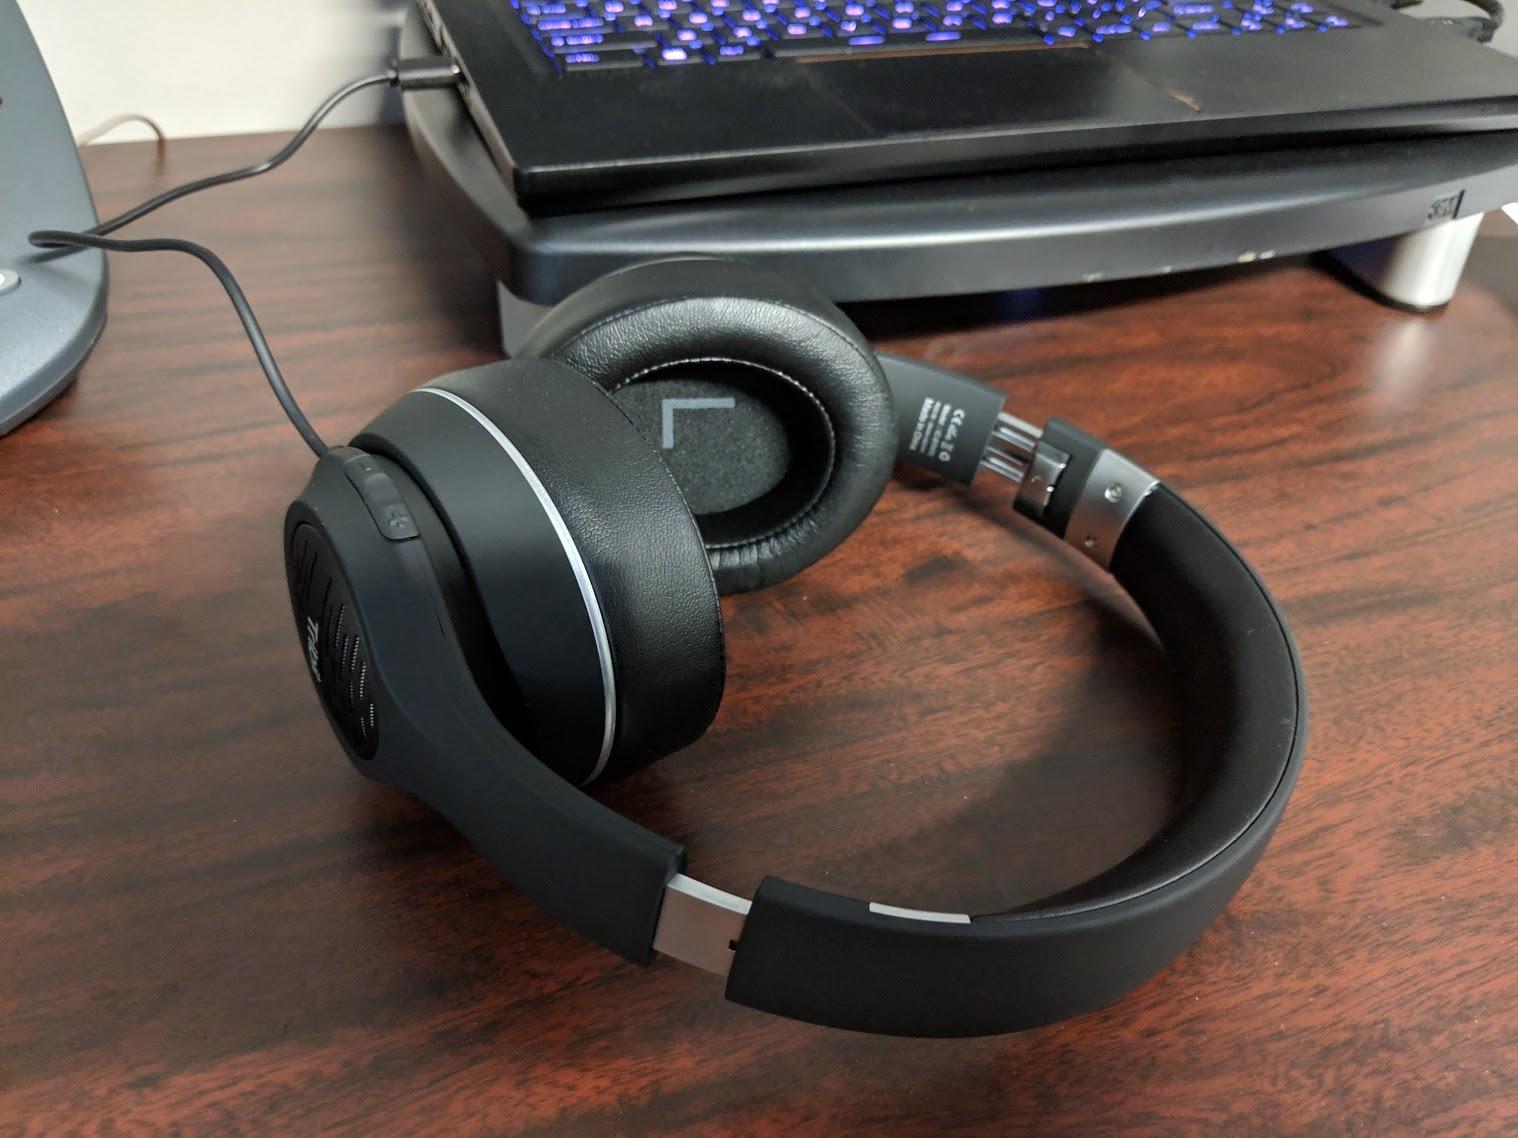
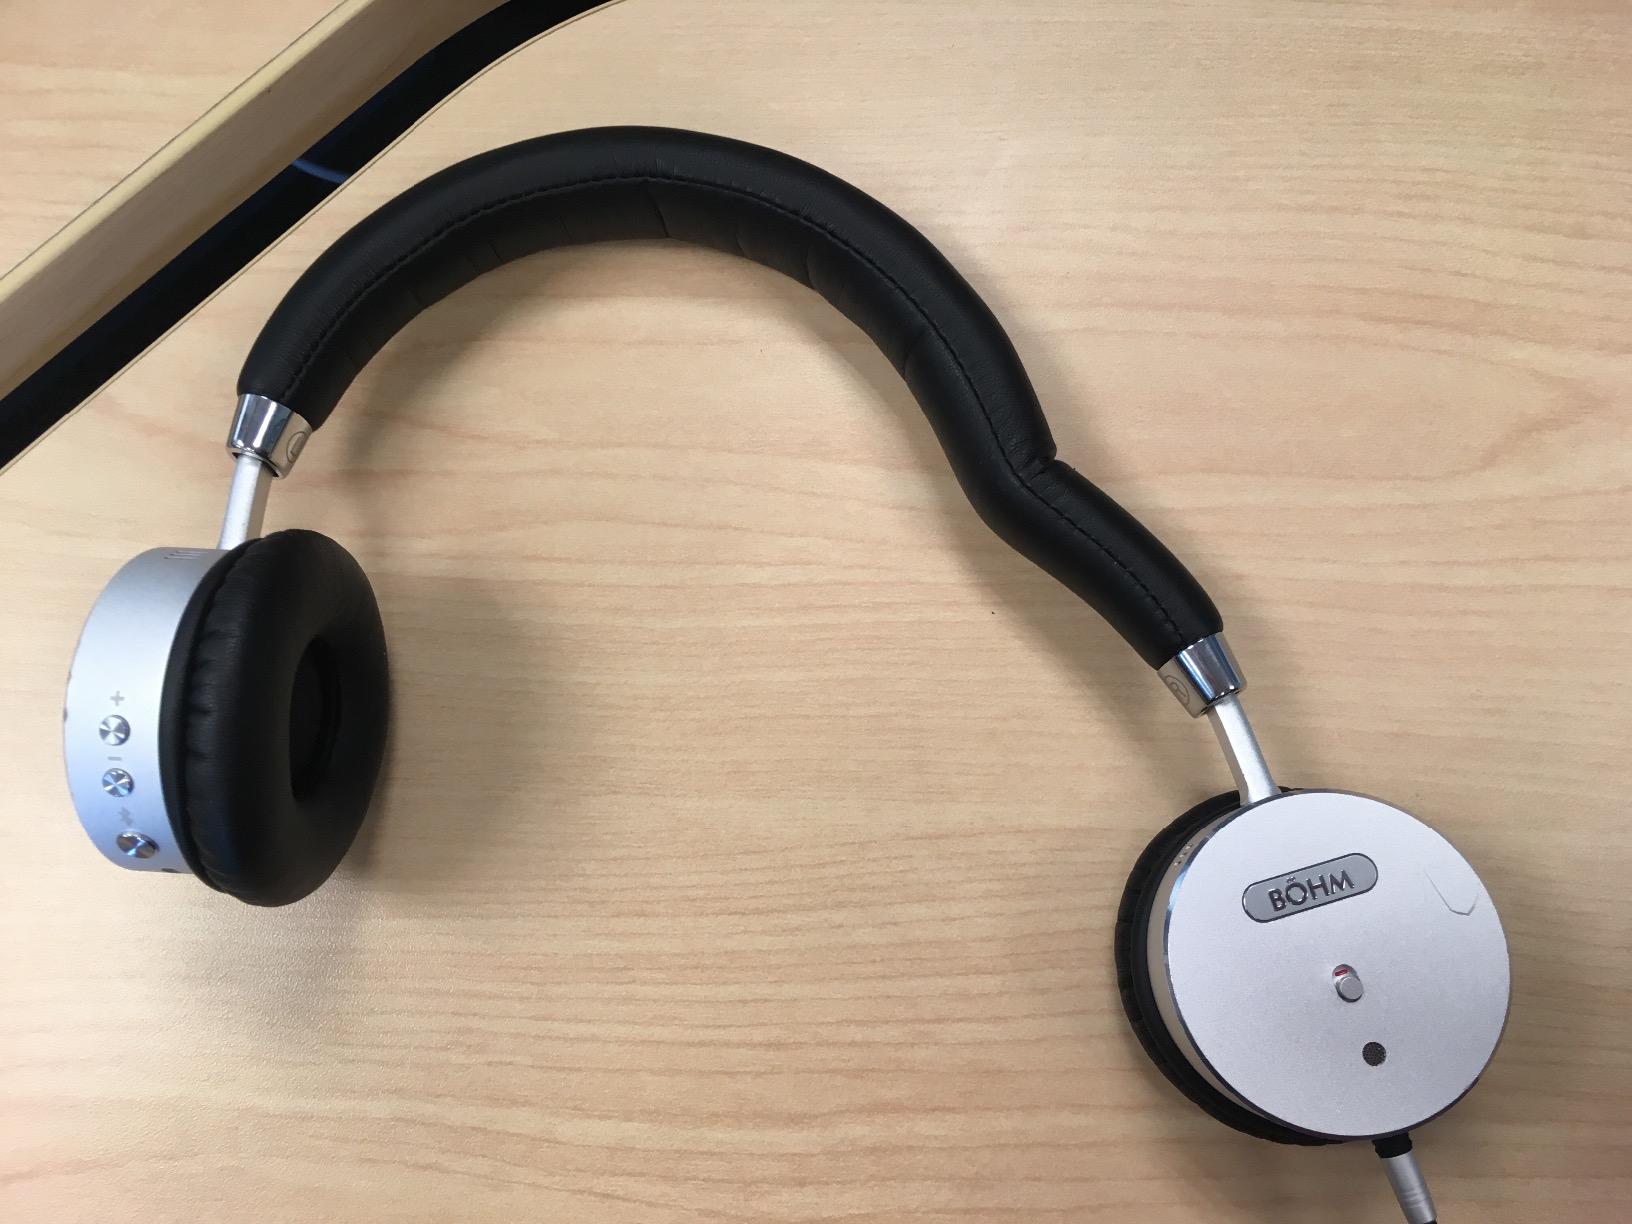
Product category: headphones
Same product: no